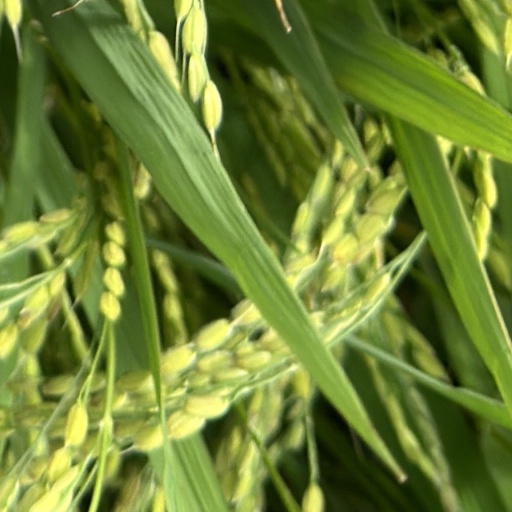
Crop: rice